Hannah Mills

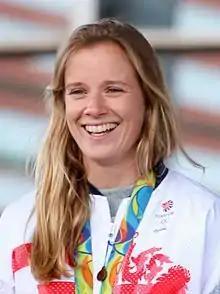
Mills in 2016

Hannah Louise Mills (born 29 February 1988) is a British competitive sailor and two-time world champion in the 470 class, having won in 2012 and 2019. Mills won a silver medal for Team GB with her crew Saskia Clark in the 2012 Olympics, she followed this up with a gold in the same event at both the 2016 Olympics in Rio de Janeiro and, partnered by Eilidh McIntyre, the 2020 Olympics in Tokyo.